Leland Historic District (Leland, Mississippi)

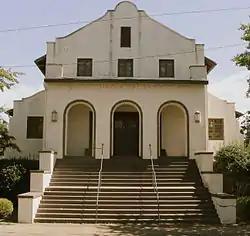
United Methodist Church in Leland

Leland Historic District in Leland, Mississippi is a historic district that was listed on the National Register of Historic Places in 2004.